Orlando Dutton

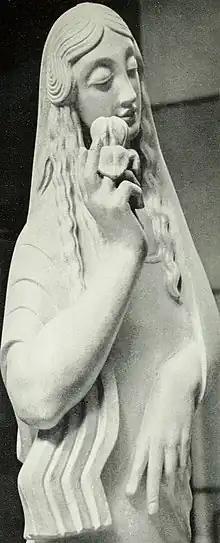
Orlando Dutton (c.1935) "Iris", limestone sculpture 66.3 × 35.7 × 21.8 cm (overall). National Gallery of Victoria, Melbourne. Purchased, 1954

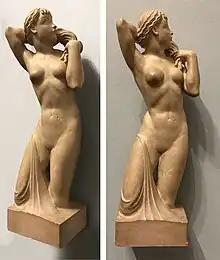
Orlando Dutton (1939) "Jeune fille", stone (oblique and front views). Art Gallery of South Australia

Like others in the Society, Dutton was active from the mid-1930s in entering sculpture awards. He submitted for the Melbourne City Council competition for sculpture to decorate the Fitzroy Gardens, which was won by Leslie Bowles. In December 1935 Dutton submitted for the (Sir John) Monash Equestrian Memorial commission a finished maquette as one of the competitors, with Paul Montford, Lyndon Dadswell, Raynor Hoff, Wallace Anderson, Henry Harvey and A. de Bono, whose entries apart from that of winner, who again was Bowles, were exhibited in Melbourne at the new Arts and Crafts Society gallery.